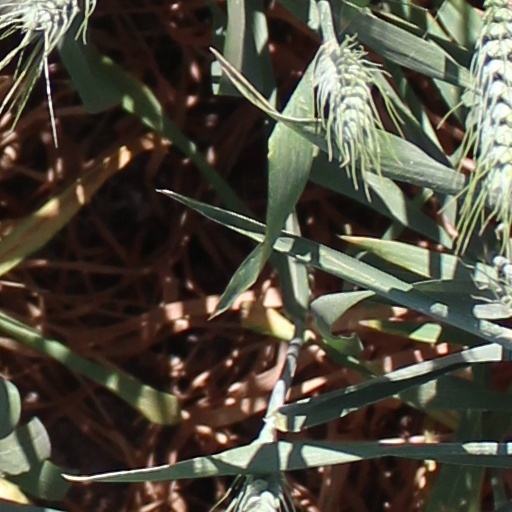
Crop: wheat